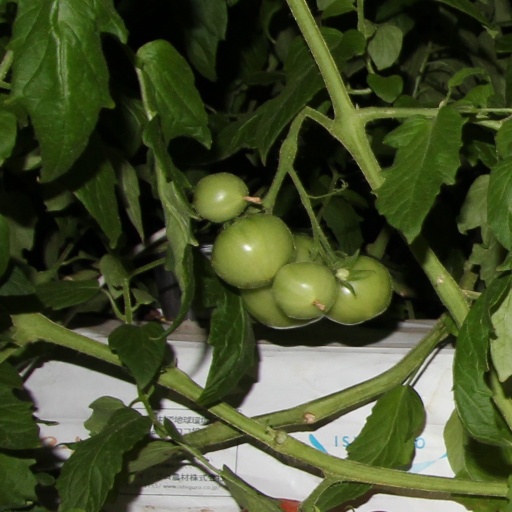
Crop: tomato